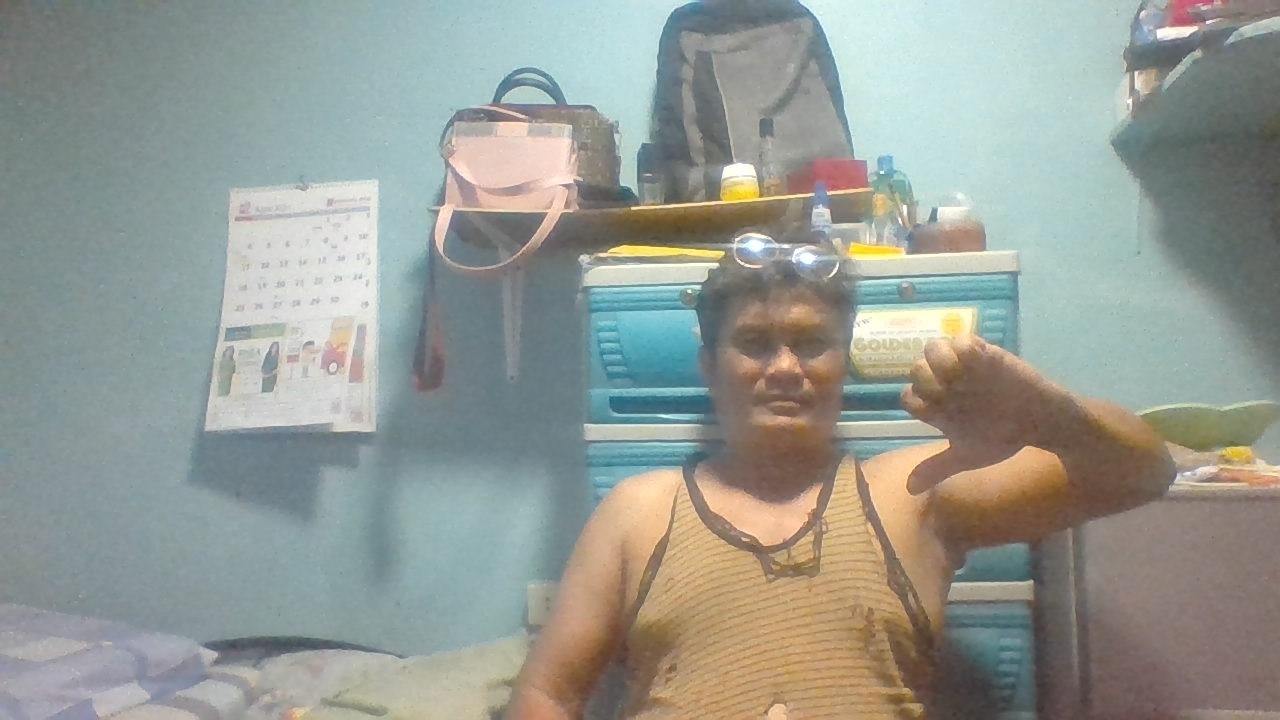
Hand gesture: dislike